Morón, Buenos Aires

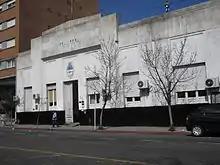
Historic City Hall, in use as such until 1948.

Morón was the site of a Radical Civic Union uprising in 1893, during which the National Autonomist Party city government was briefly deposed before federal troops restored the latter to office. The Rationalist City Hall, designed by Alejandro Bustillo and adorned with sculptures and bas-reliefs by José Fioravanti, was completed in 1939. Growth in the manufacturing sector led to the city's tripling in population between the 1947 and 1960 censuses, and in 1960, the private Universidad de Morón was established. Population growth subsequently slowed, and Morón acquired a suburban, largely middle class profile. The city was again in the eye of a political storm when, in 1989, Mayor Juan Carlos Rousselot of the Justicialist Party was impeached on corruption charges by the UCR-dominated City Council; Rousselot was returned to office by voters in 1991. Former Councilwoman Margarita Stolbizer and former Mayor Martín Sabbatella (1999 to 2009) both became prominent in national politics.